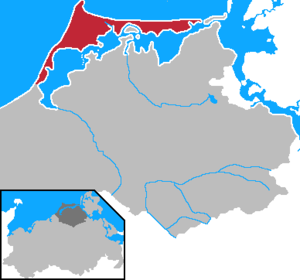
Fischland-Darß-Zingst
Halvøen Fischland-Darß-Zingst's beliggenhed
Fischland-Darß-Zingst er en 45 kilometer lang halvø på Østersøkysten mellem Rostock og Stralsund. Den adskiller Darß-Zingster Boddenkette fra det åbne vand i Østersøen. Den sydvestlige del af halvøen hedder Fischland, så Darß og længst mod øst Zingst. Det nordligste punkt på halvøen er Darßer Ort, hvor der er et fyrtårn.